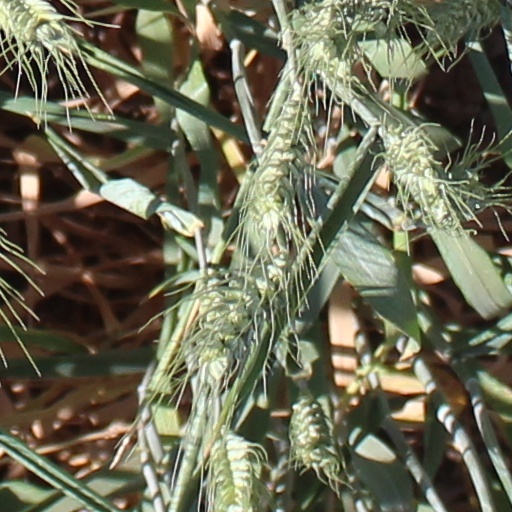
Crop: wheat